Apilan and kota mara

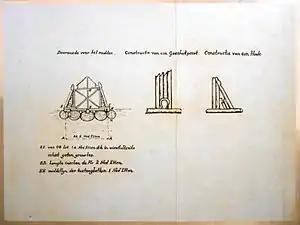
Sketch of a lanting kotta mara showing cross section across the center, construction of a firing hole, and the construction of a corner post.

Kota mara is the breastwork or casement of Malay prahus. The function is to protect the gunner. Contrary to apilan, the kota mara cannot be moved. It is the permanent bulwark of the battery in a Malay piratical ship. The term saga kota mara refers to a peculiar props keeping the gun shield (apilan) in position. The word benteng is also used for this permanent breastwork. Ambong-ambong are blocks of wood forming part of the framework of the battery in a Malay piratical perahu. These blocks support the base of the benteng. The kota mara is already existed since at least the 8th century A.D., being shown in Borobudur ship bas relief.